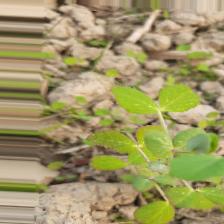
Label: Powdery Mildew